Ittefaq (2017 film)

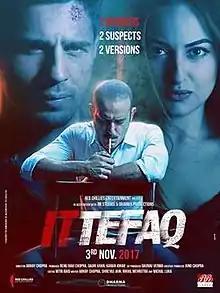
Theatrical release poster

Ittefaq ( Coincidence) is a 2017 Indian Hindi-language neo-noir mystery thriller film directed by Abhay Chopra, written by Chopra, Shreyas Jain and Nikhil Mehrotra, and produced by Gauri Khan and Shah Rukh Khan under Red Chillies Entertainment in association with Renu Ravi Chopra under B. R. Studios and Hiroo Yash Johar and Karan Johar under Dharma Productions. An adaptation of the eponymous 1969 film by Yash Chopra, the film stars Akshaye Khanna, Sidharth Malhotra and Sonakshi Sinha, and has a Rashomon effect storytelling style.